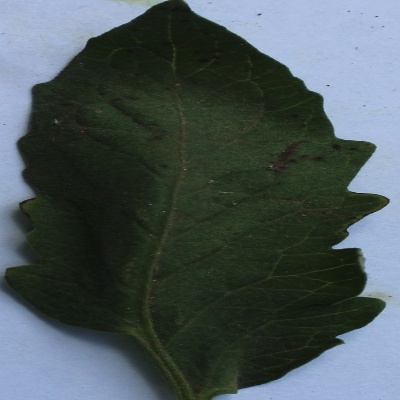
Crop: Tomato
Condition: septoria leaf spot